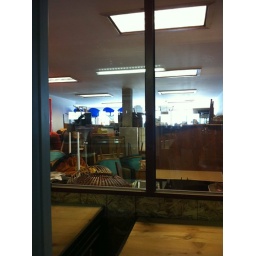
blue stark chairs in the distance, and out of reach.